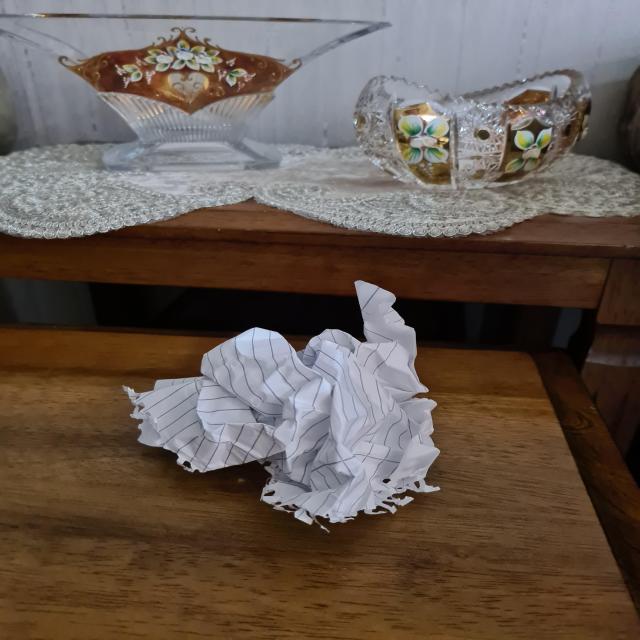
Label: tissues